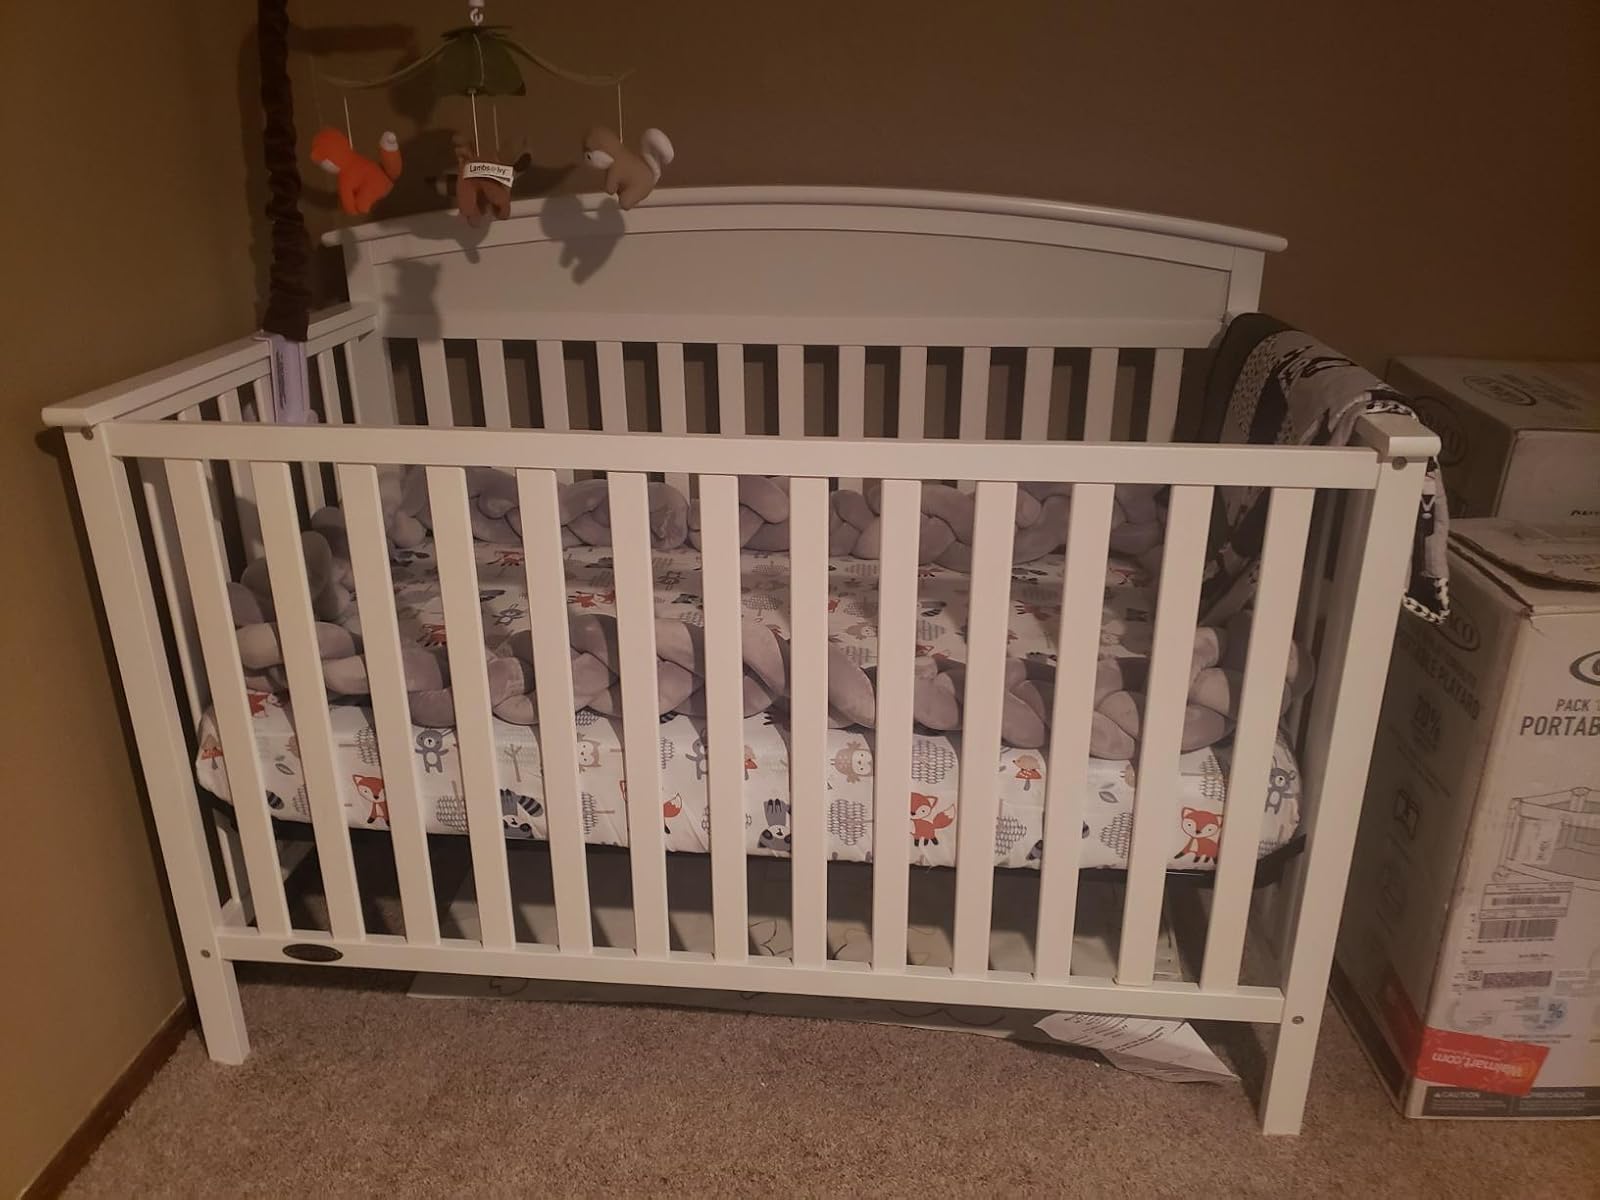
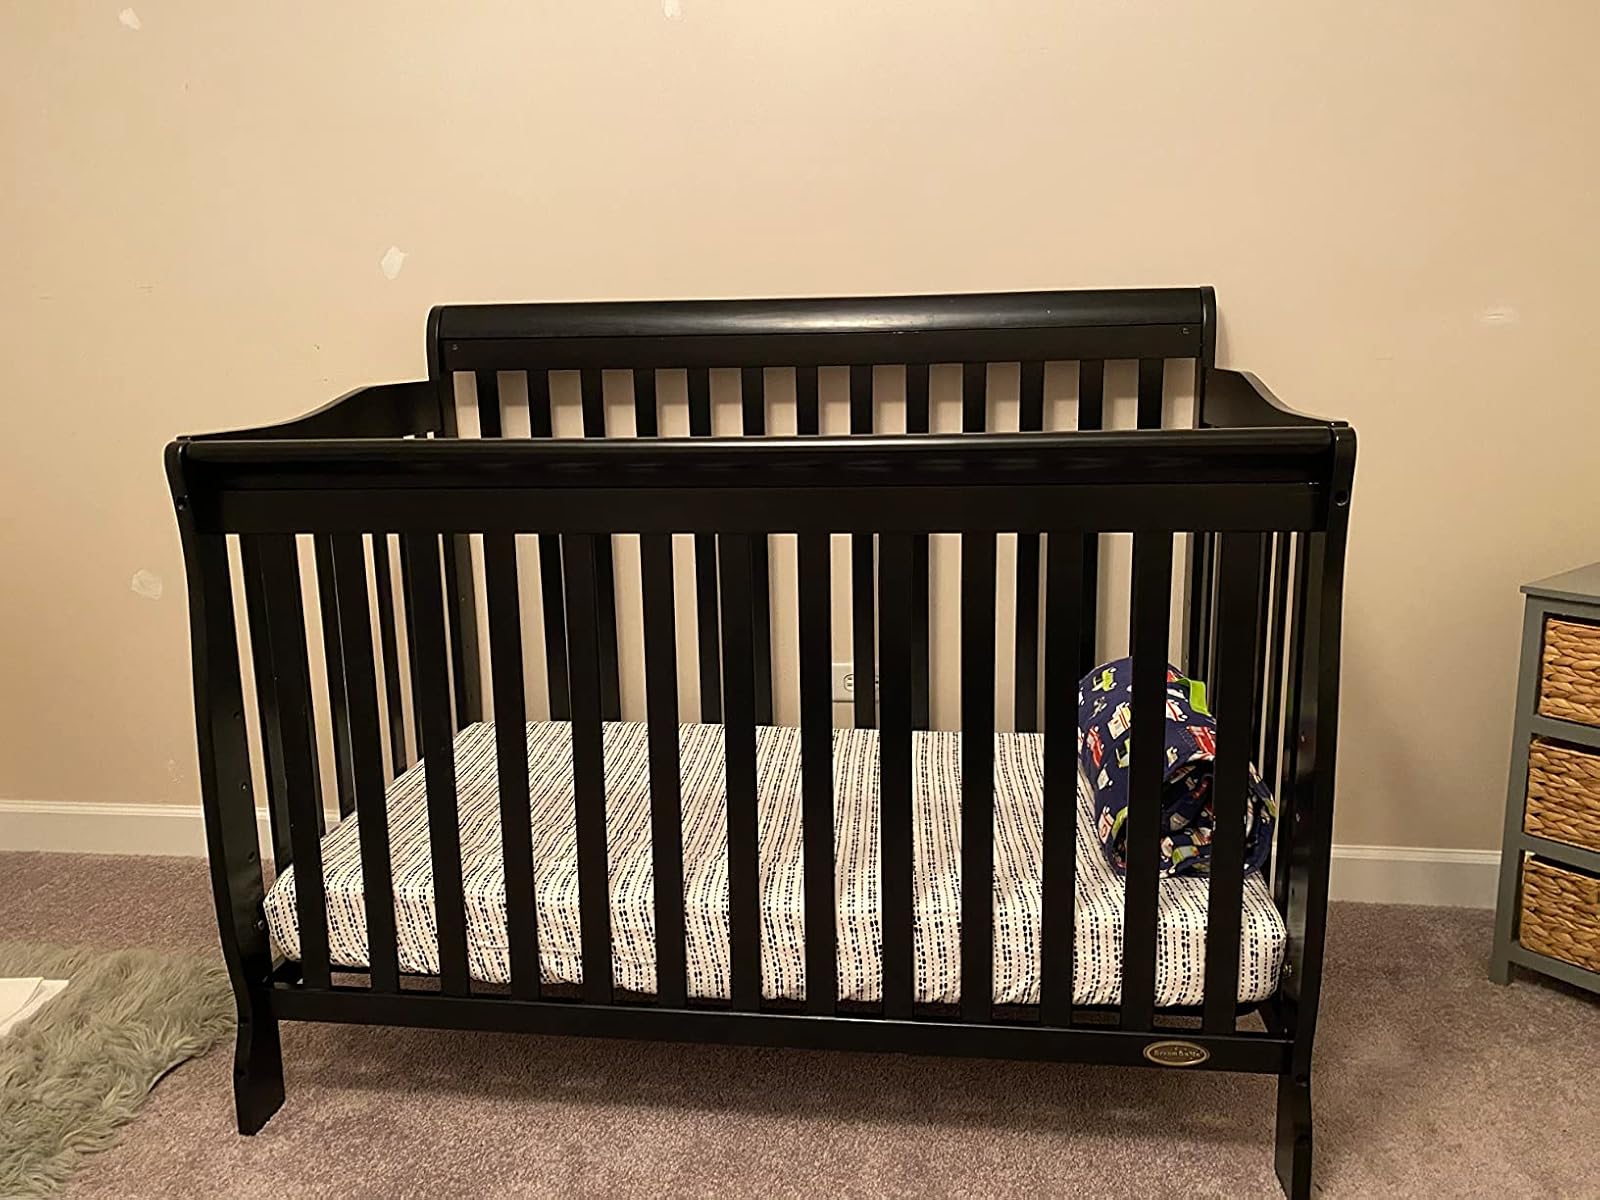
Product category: products_crib
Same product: no